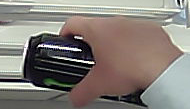
Product: monster_energydrink